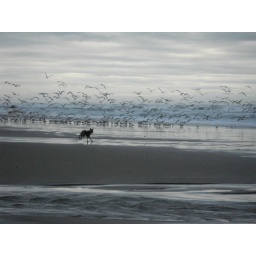
Jake- by the ocean chasing birds